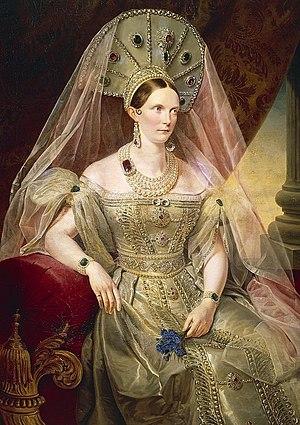
Le kokochnik est une coiffure traditionnelle féminine russe portée avec le sarafane, ou robe droite sans manche. Cette coiffure haute peut être en pointe ou arrondie et est reliée à l'arrière de la tête par de larges rubans. L'avant est parfois décoré de perles. Les femmes ou les jeunes filles le portent avec des tresses.